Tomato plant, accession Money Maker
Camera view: horizontal (90 deg, fisheye); turntable rotation: 240 degrees
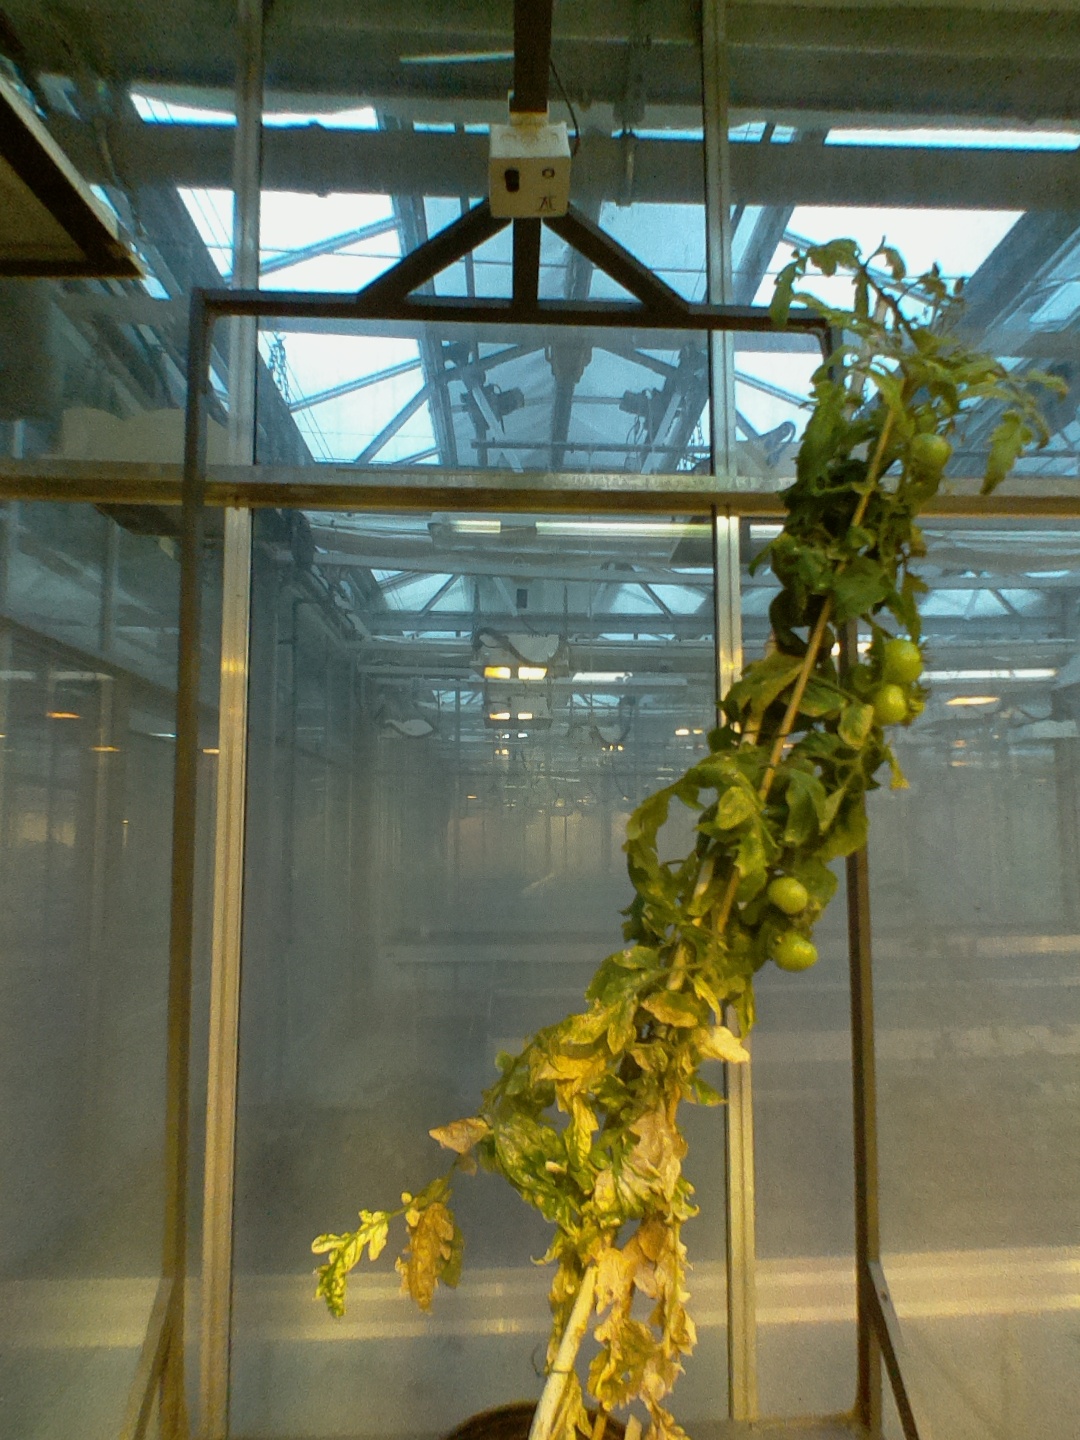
BBCH growth stage 79: 90% -100% of final fruit size